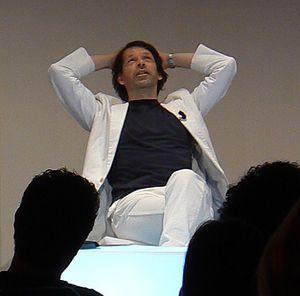
Peter Saville né le 9 octobre 1955 à Manchester est un directeur artistique anglais.